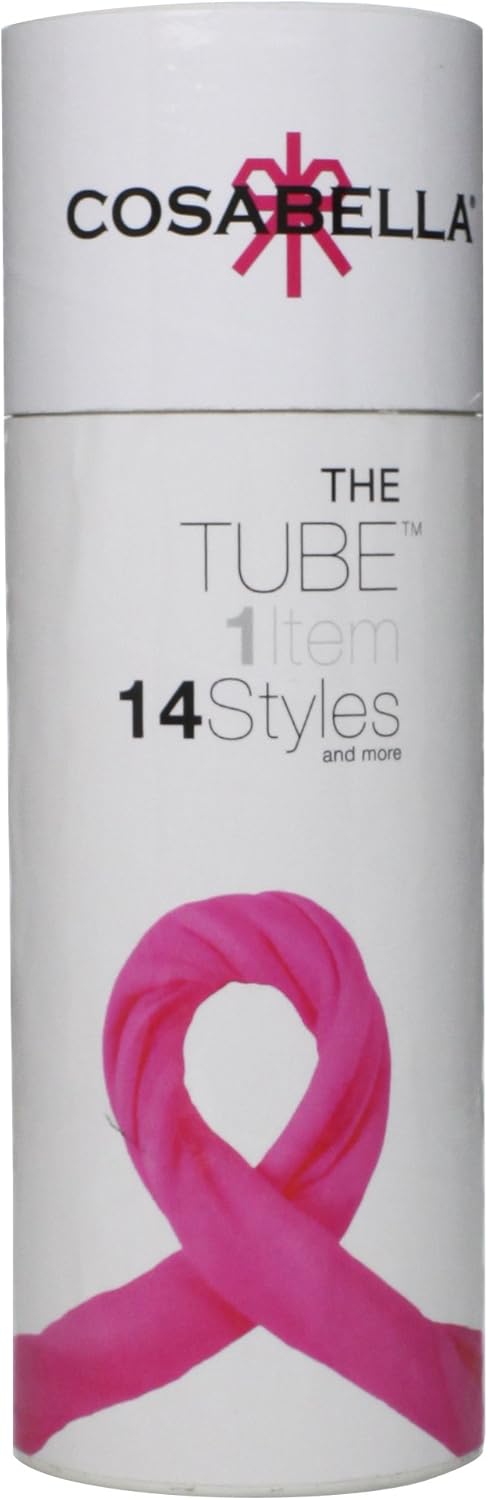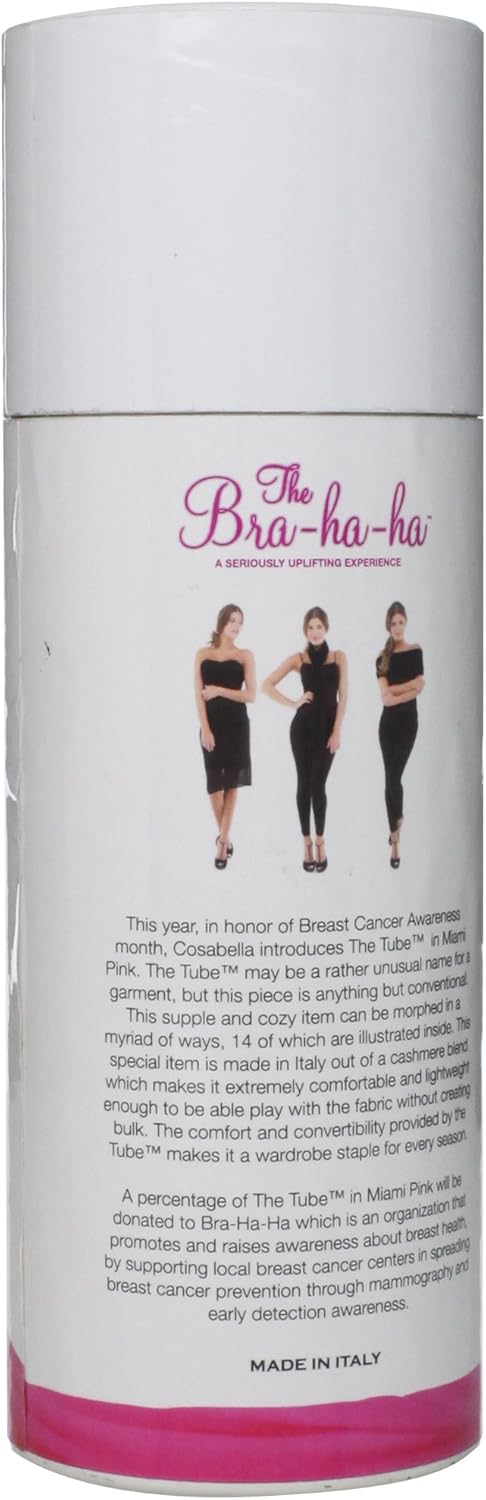
Cosabella Women's Suave Tube
Category: AMAZON FASHION
This supple and cozy item can be morphed in a myriad of ways, the tube’s functionality is just a matter of one’s own imagination. The cashmere blend makes it extremely comfortable and lightweight enough to be able play with the fabric without creating bulk.
Features: 45% Viscose, 42% Polyamide, 7% Elastane, 6% Cashmere | Imported | Pull On closure | Hand Wash Only | The tube can be worn 14 different ways | The comfort and convertibility makes the tube a wardrobe staple for every season